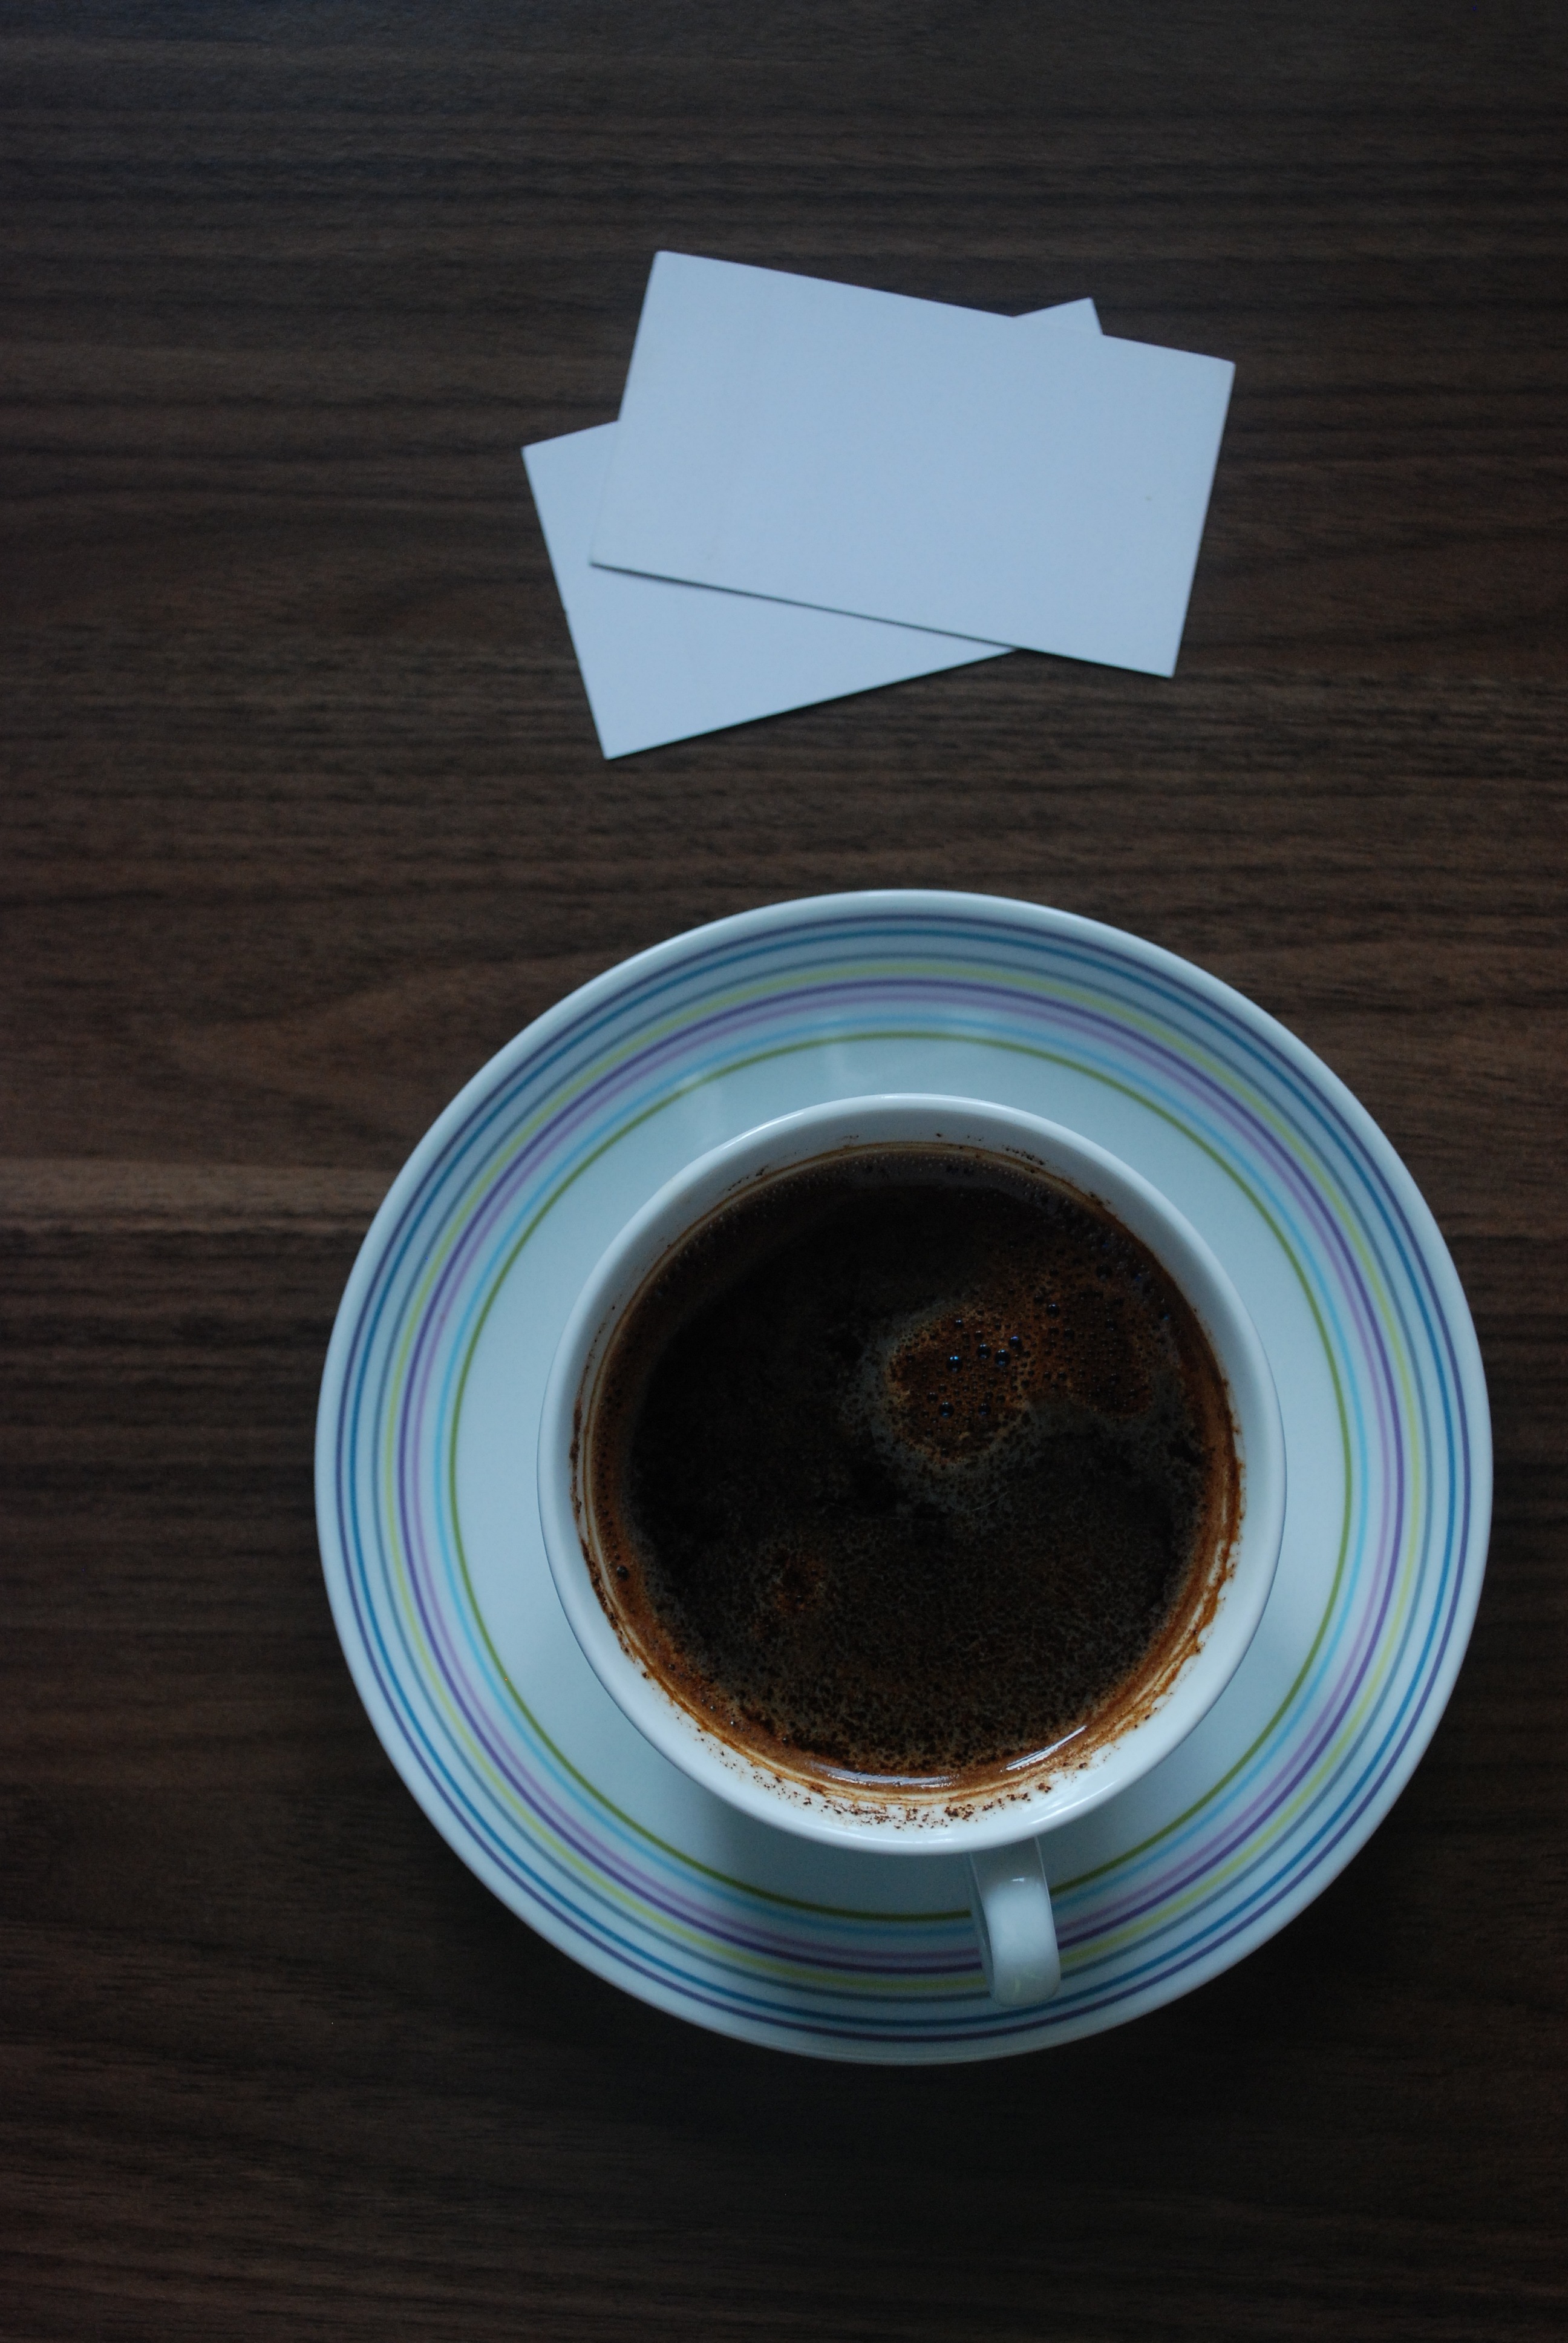
cafe, coffee, glass, cup, color, ceramic, office, drink, blue, mug, coffee cup, material, circle, teacup, art, relaxation, eye, break, organ, shape, work desk, the drink, office supplies, layout, business card, coffee sypana, business cards